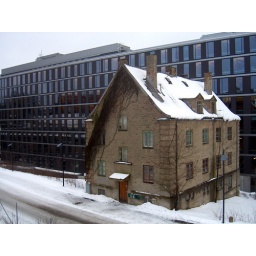
an old house in front of the rather new building of the Norwegian road authority